Chorregon

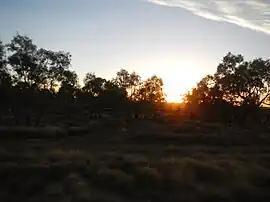
Sunrise on the Landsborough Highway

Chorregon was a rural locality in the Longreach Region, Queensland, Australia. Its name is reportedly derived from an Aboriginal word, language and dialect unknown, indicating wallaby. It is now part of the locality of Longreach.